J. A. Bayona

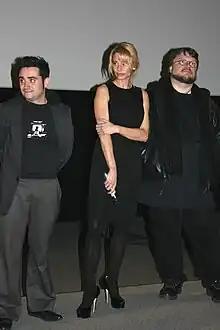
Bayona next to Belén Rueda and Guillermo del Toro presenting "The Orphanage" in Paris in 2008

In 2004 Bayona met writer Sergio G. Sánchez, who was working on the short "7337". Sánchez offered Bayona the script for "The Orphanage". In order to create the film he wanted, Bayona had to double both the film's budget and its runtime. He was assisted by Guillermo del Toro, who offered to co-produce it. "The Orphanage" premiered on 20 May 2007, at the Cannes International Film Festival, where it received a standing ovation lasting more than ten minutes. Months later, on 11 October 2007, it premiered in Spanish cinemas and grossed $8.3 million.